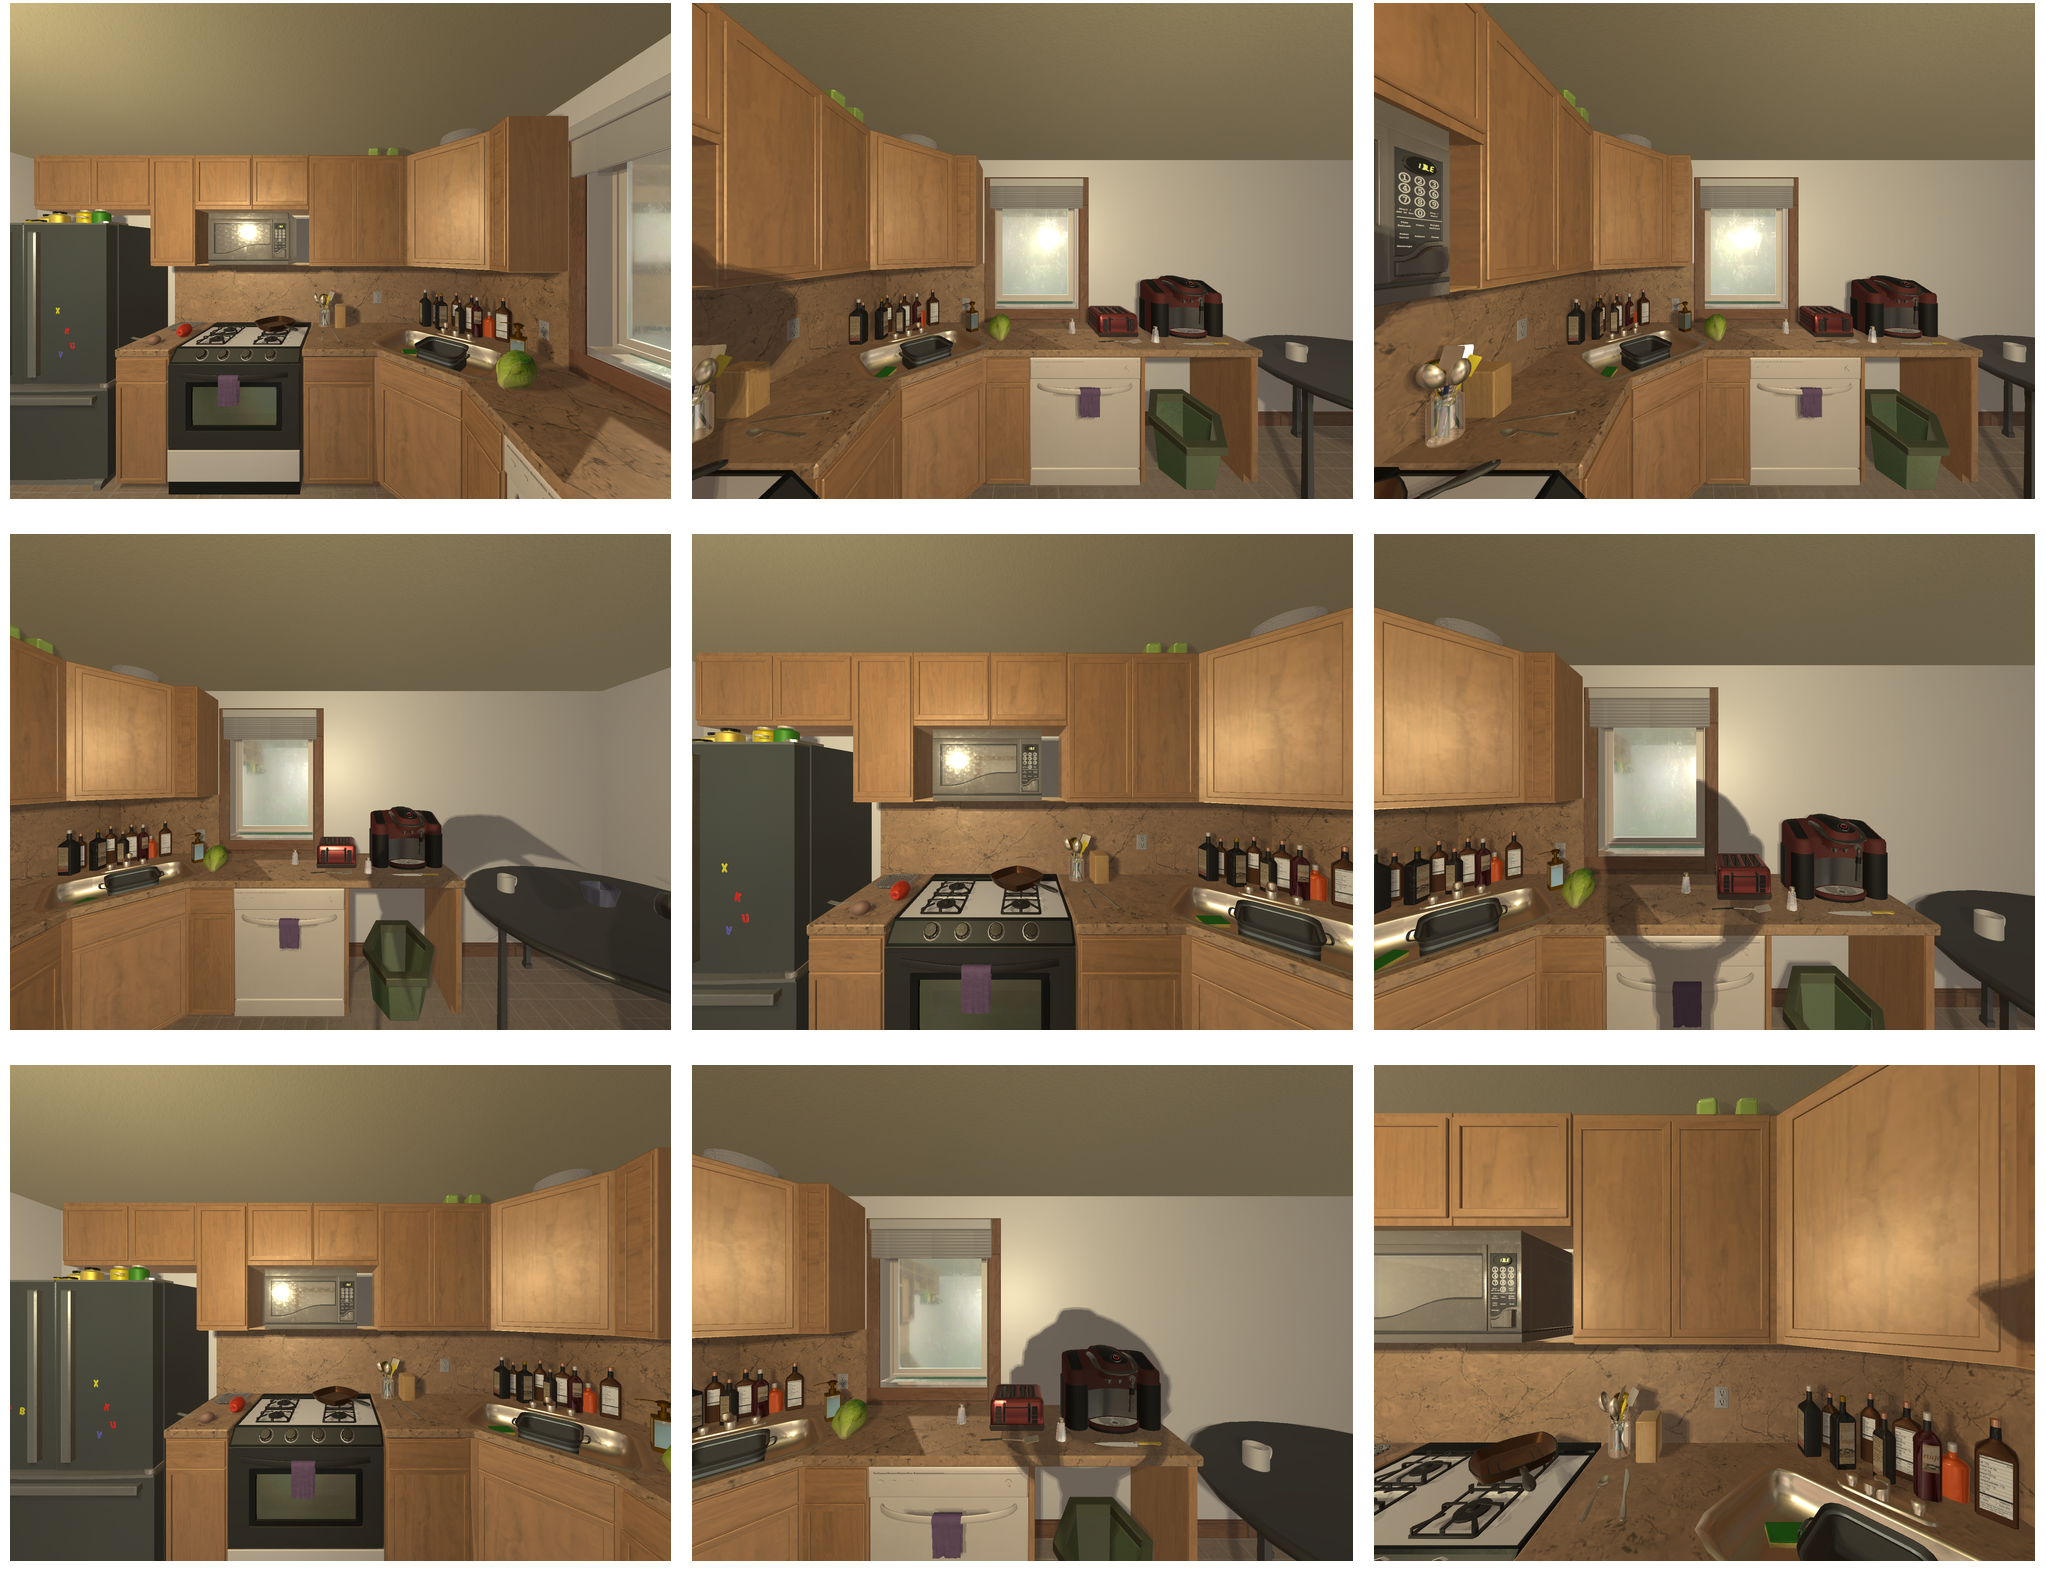Task instruction: Control water flow of the kitchen sink.
Answer: {"task_instruction": "Control water flow of the kitchen sink.", "nodes": ["faucet / handle", "kitchen sink"], "edges": [{"functional_relationship": "control", "object1": "faucet / handle", "object2": "kitchen sink", "spatial_relations": ["higher_than", "behind", "close"], "is_touching": true}], "action_type": "open", "function_type": "water_flow_control"}